3D film

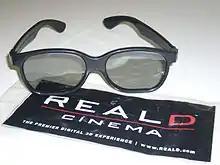
Resembling sunglasses, RealD circular polarized glasses are now the standard for theatrical releases and theme park attractions.

Anaglyph images were the earliest method of presenting theatrical 3D, and the one most commonly associated with stereoscopy by the public at large, mostly because of non-theatrical 3D media such as comic books and 3D television broadcasts, where polarization is not practical. They were made popular because of the ease of their production and exhibition. The first anaglyph film was invented in 1915 by Edwin S Porter. Though the earliest theatrical presentations were done with this system, most 3D films from the 1950s and 1980s were originally shown polarized.